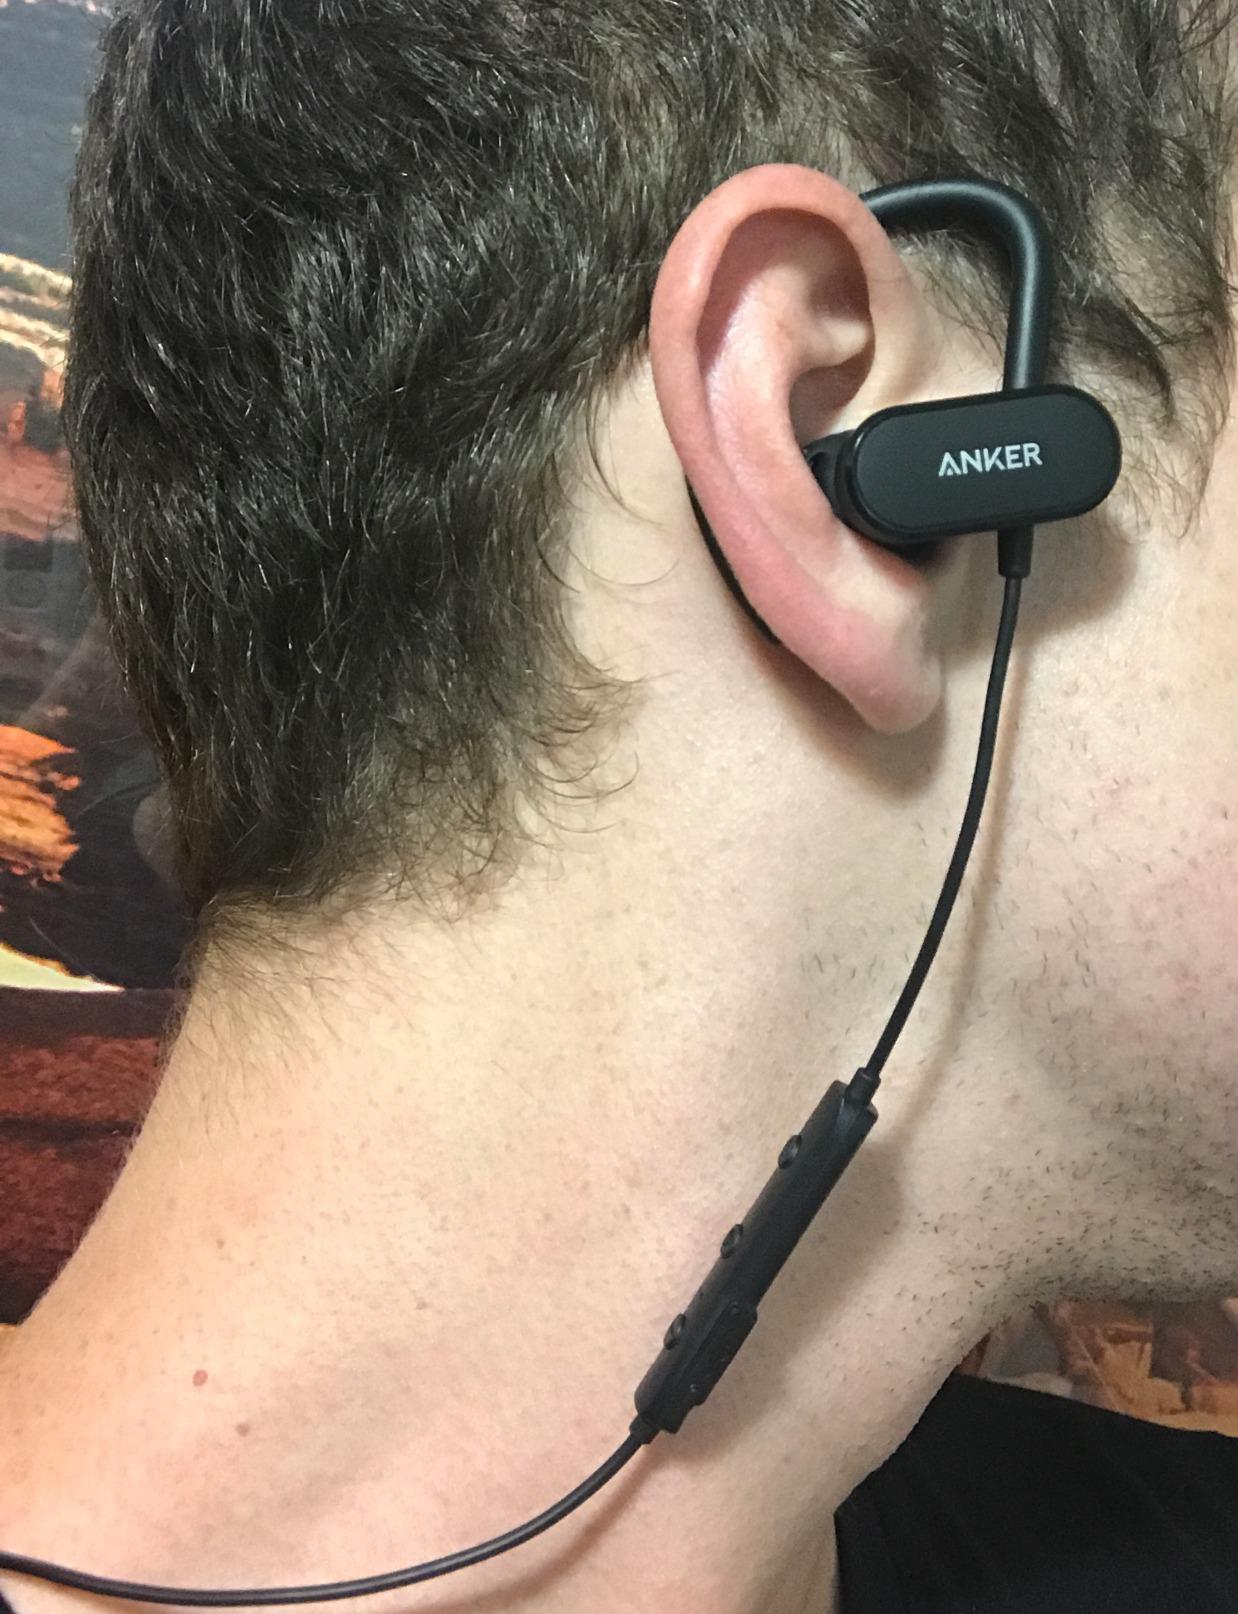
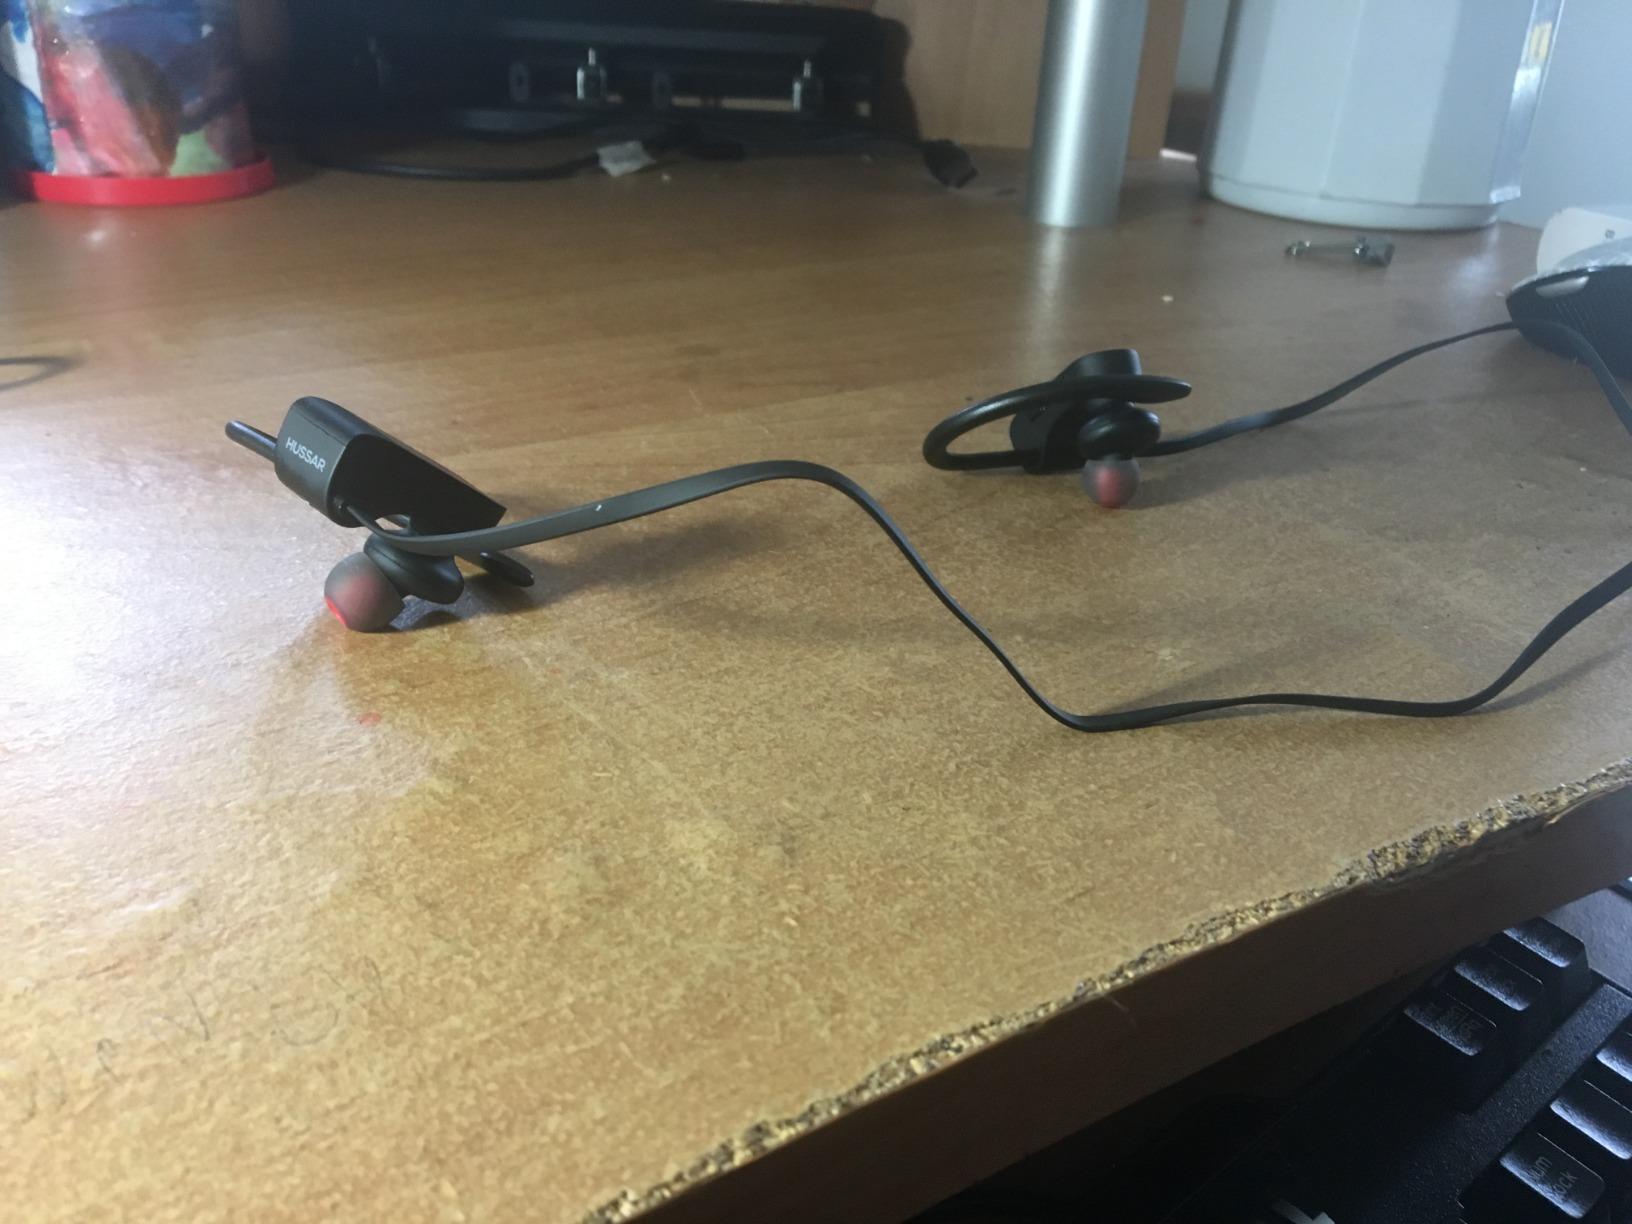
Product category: headphones
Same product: no